Chen Yi-chi

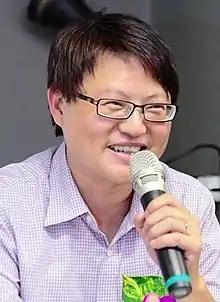

Chen Yi-chi (born 27 August 1972) is a Taiwanese politician who was a co-founder and the first chairperson of the Taiwan Statebuilding Party. Before entering politics, Chen graduated from National Chengchi University with a bachelor's degree in diplomacy and earned a PhD from Leiden University.